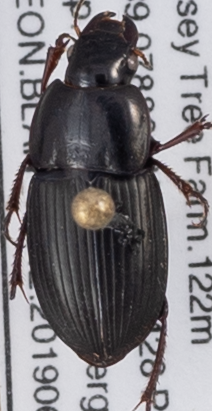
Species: Anisodactylus dulcicollis
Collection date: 2019-06-18
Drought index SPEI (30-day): -0.624
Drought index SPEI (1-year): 2.09
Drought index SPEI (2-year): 2.09